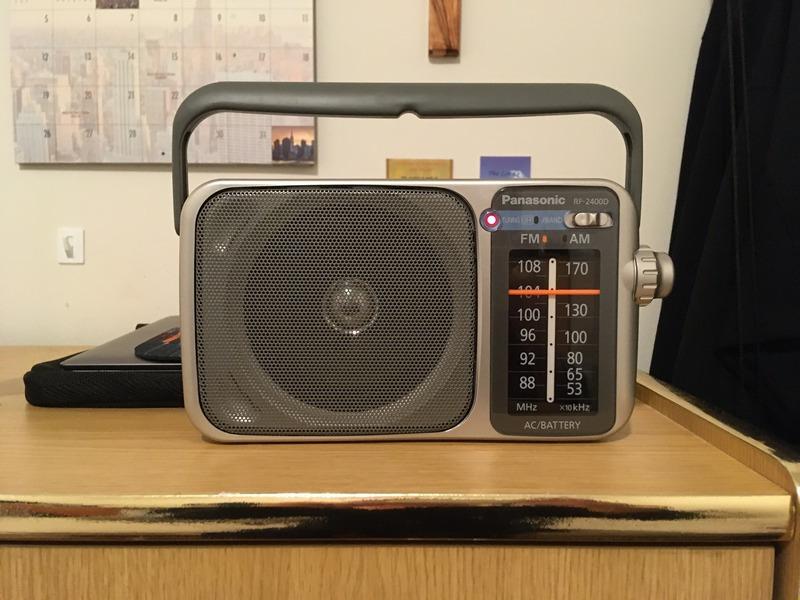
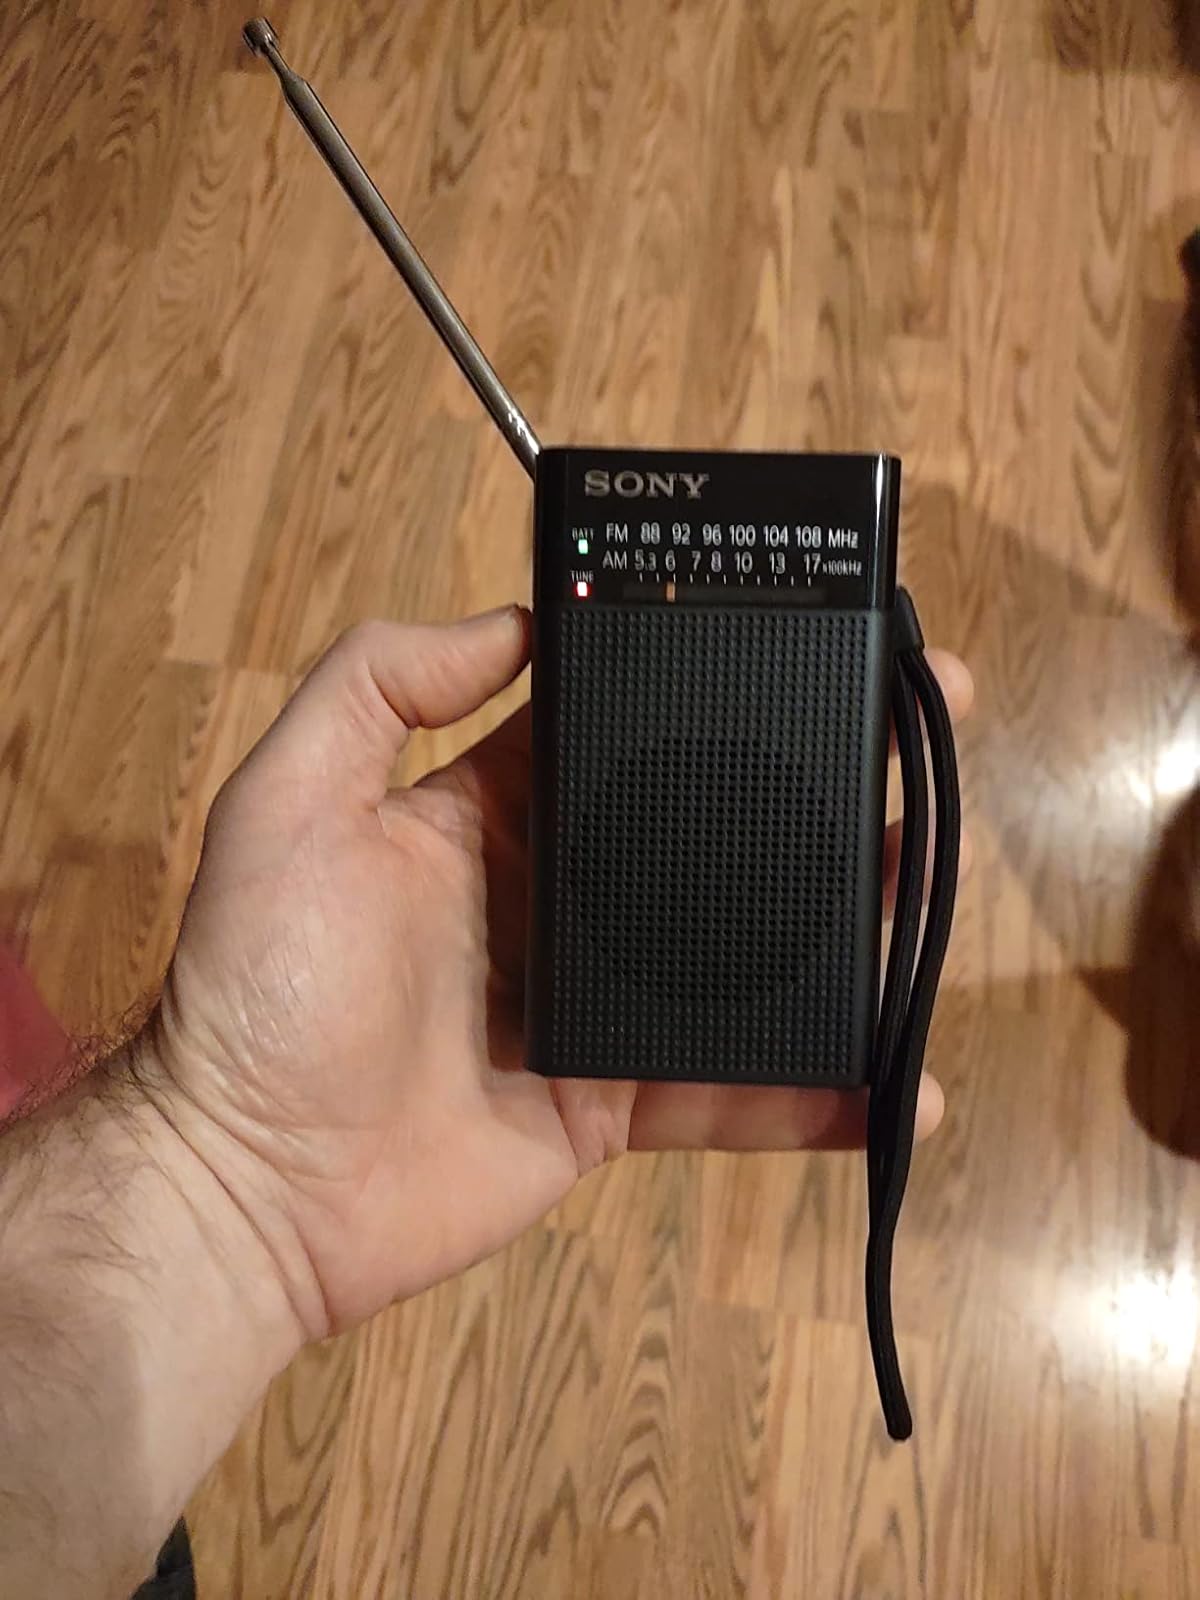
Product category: radio
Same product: no